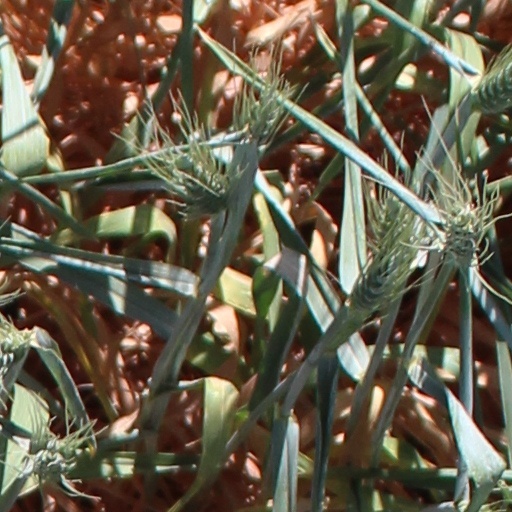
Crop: wheat